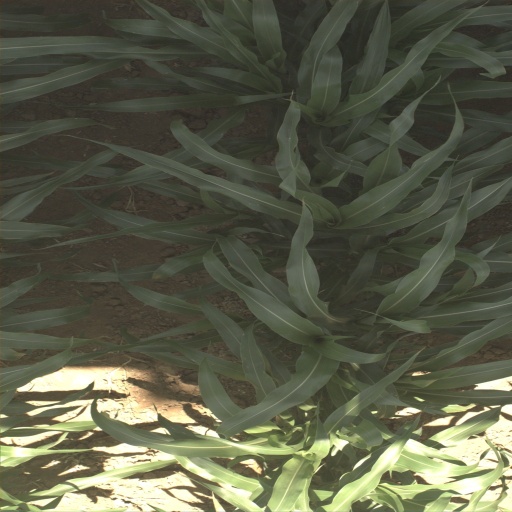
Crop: sorghum